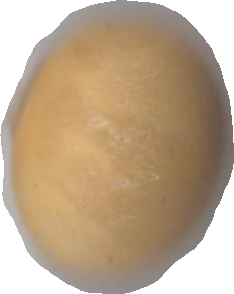
Variety: Dega